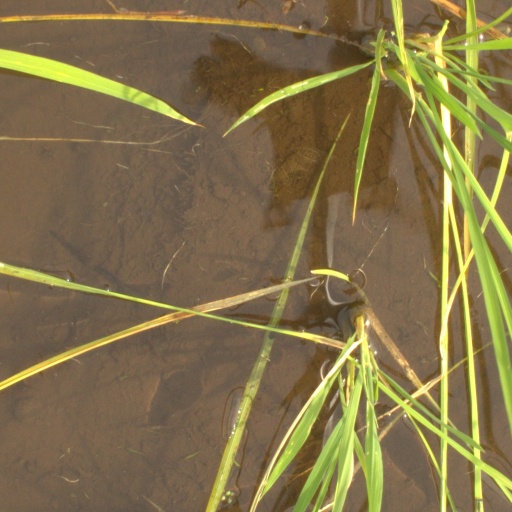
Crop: rice